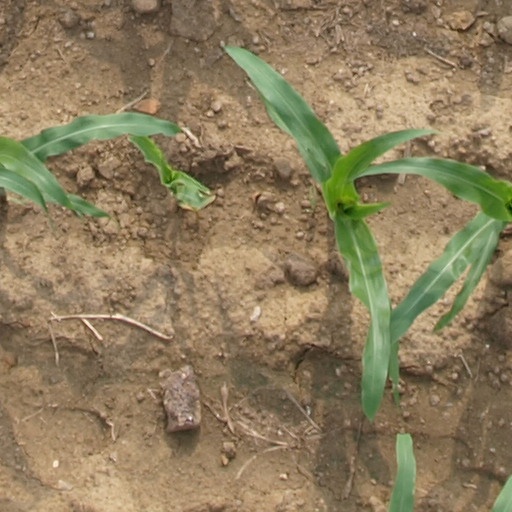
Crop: maize; corn